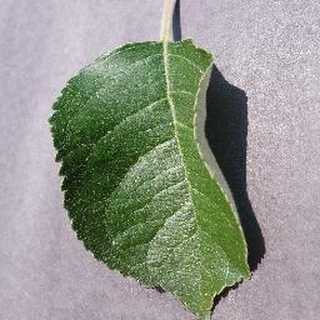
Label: healthy_apple